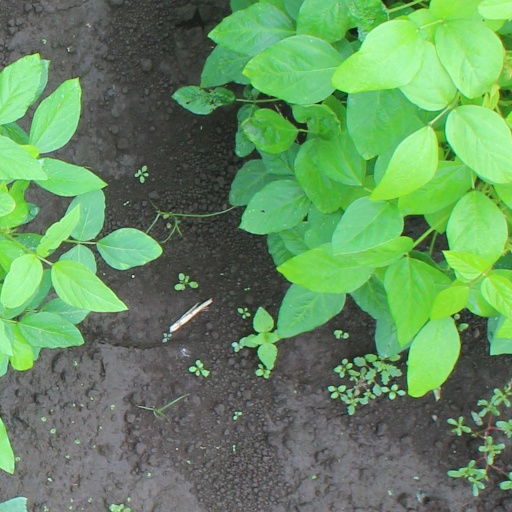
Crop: soybean